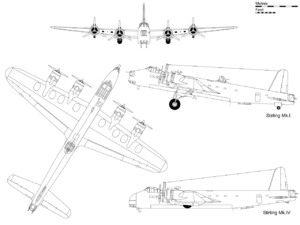
Le Short Stirling fut le premier bombardier lourd quadrimoteur britannique de la Seconde Guerre mondiale. Il fut conçu et construit par Short Brothers sur des spécifications du ministère de l'Air en 1936 et entra en service en 1941. Le Stirling connut une carrière opérationnelle avec le Bomber Command jusqu'en décembre 1943, étant remplacé progressivement par l'entrée en service au sein de la RAF d'autres bombardiers quadrimoteurs en particulier le Handley Page Halifax et l'Avro Lancaster.